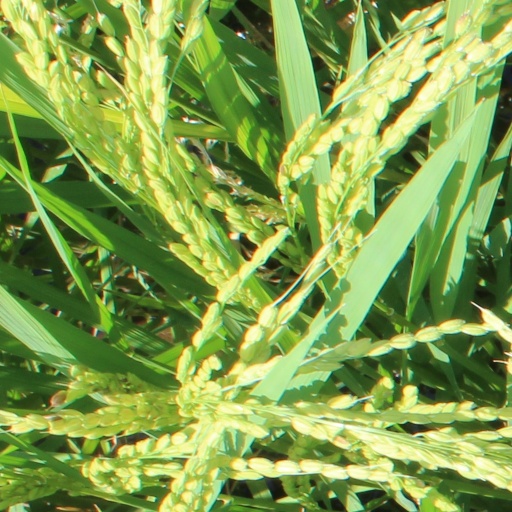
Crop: rice